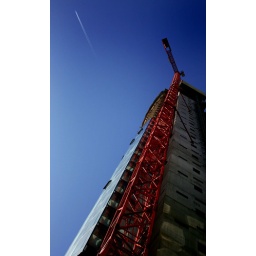
The crane that's building the tallest tower in Liverpool